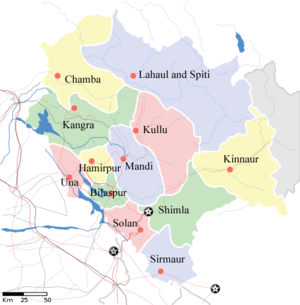
L'état de l'Himachal Pradesh est organisé en 12 districts :